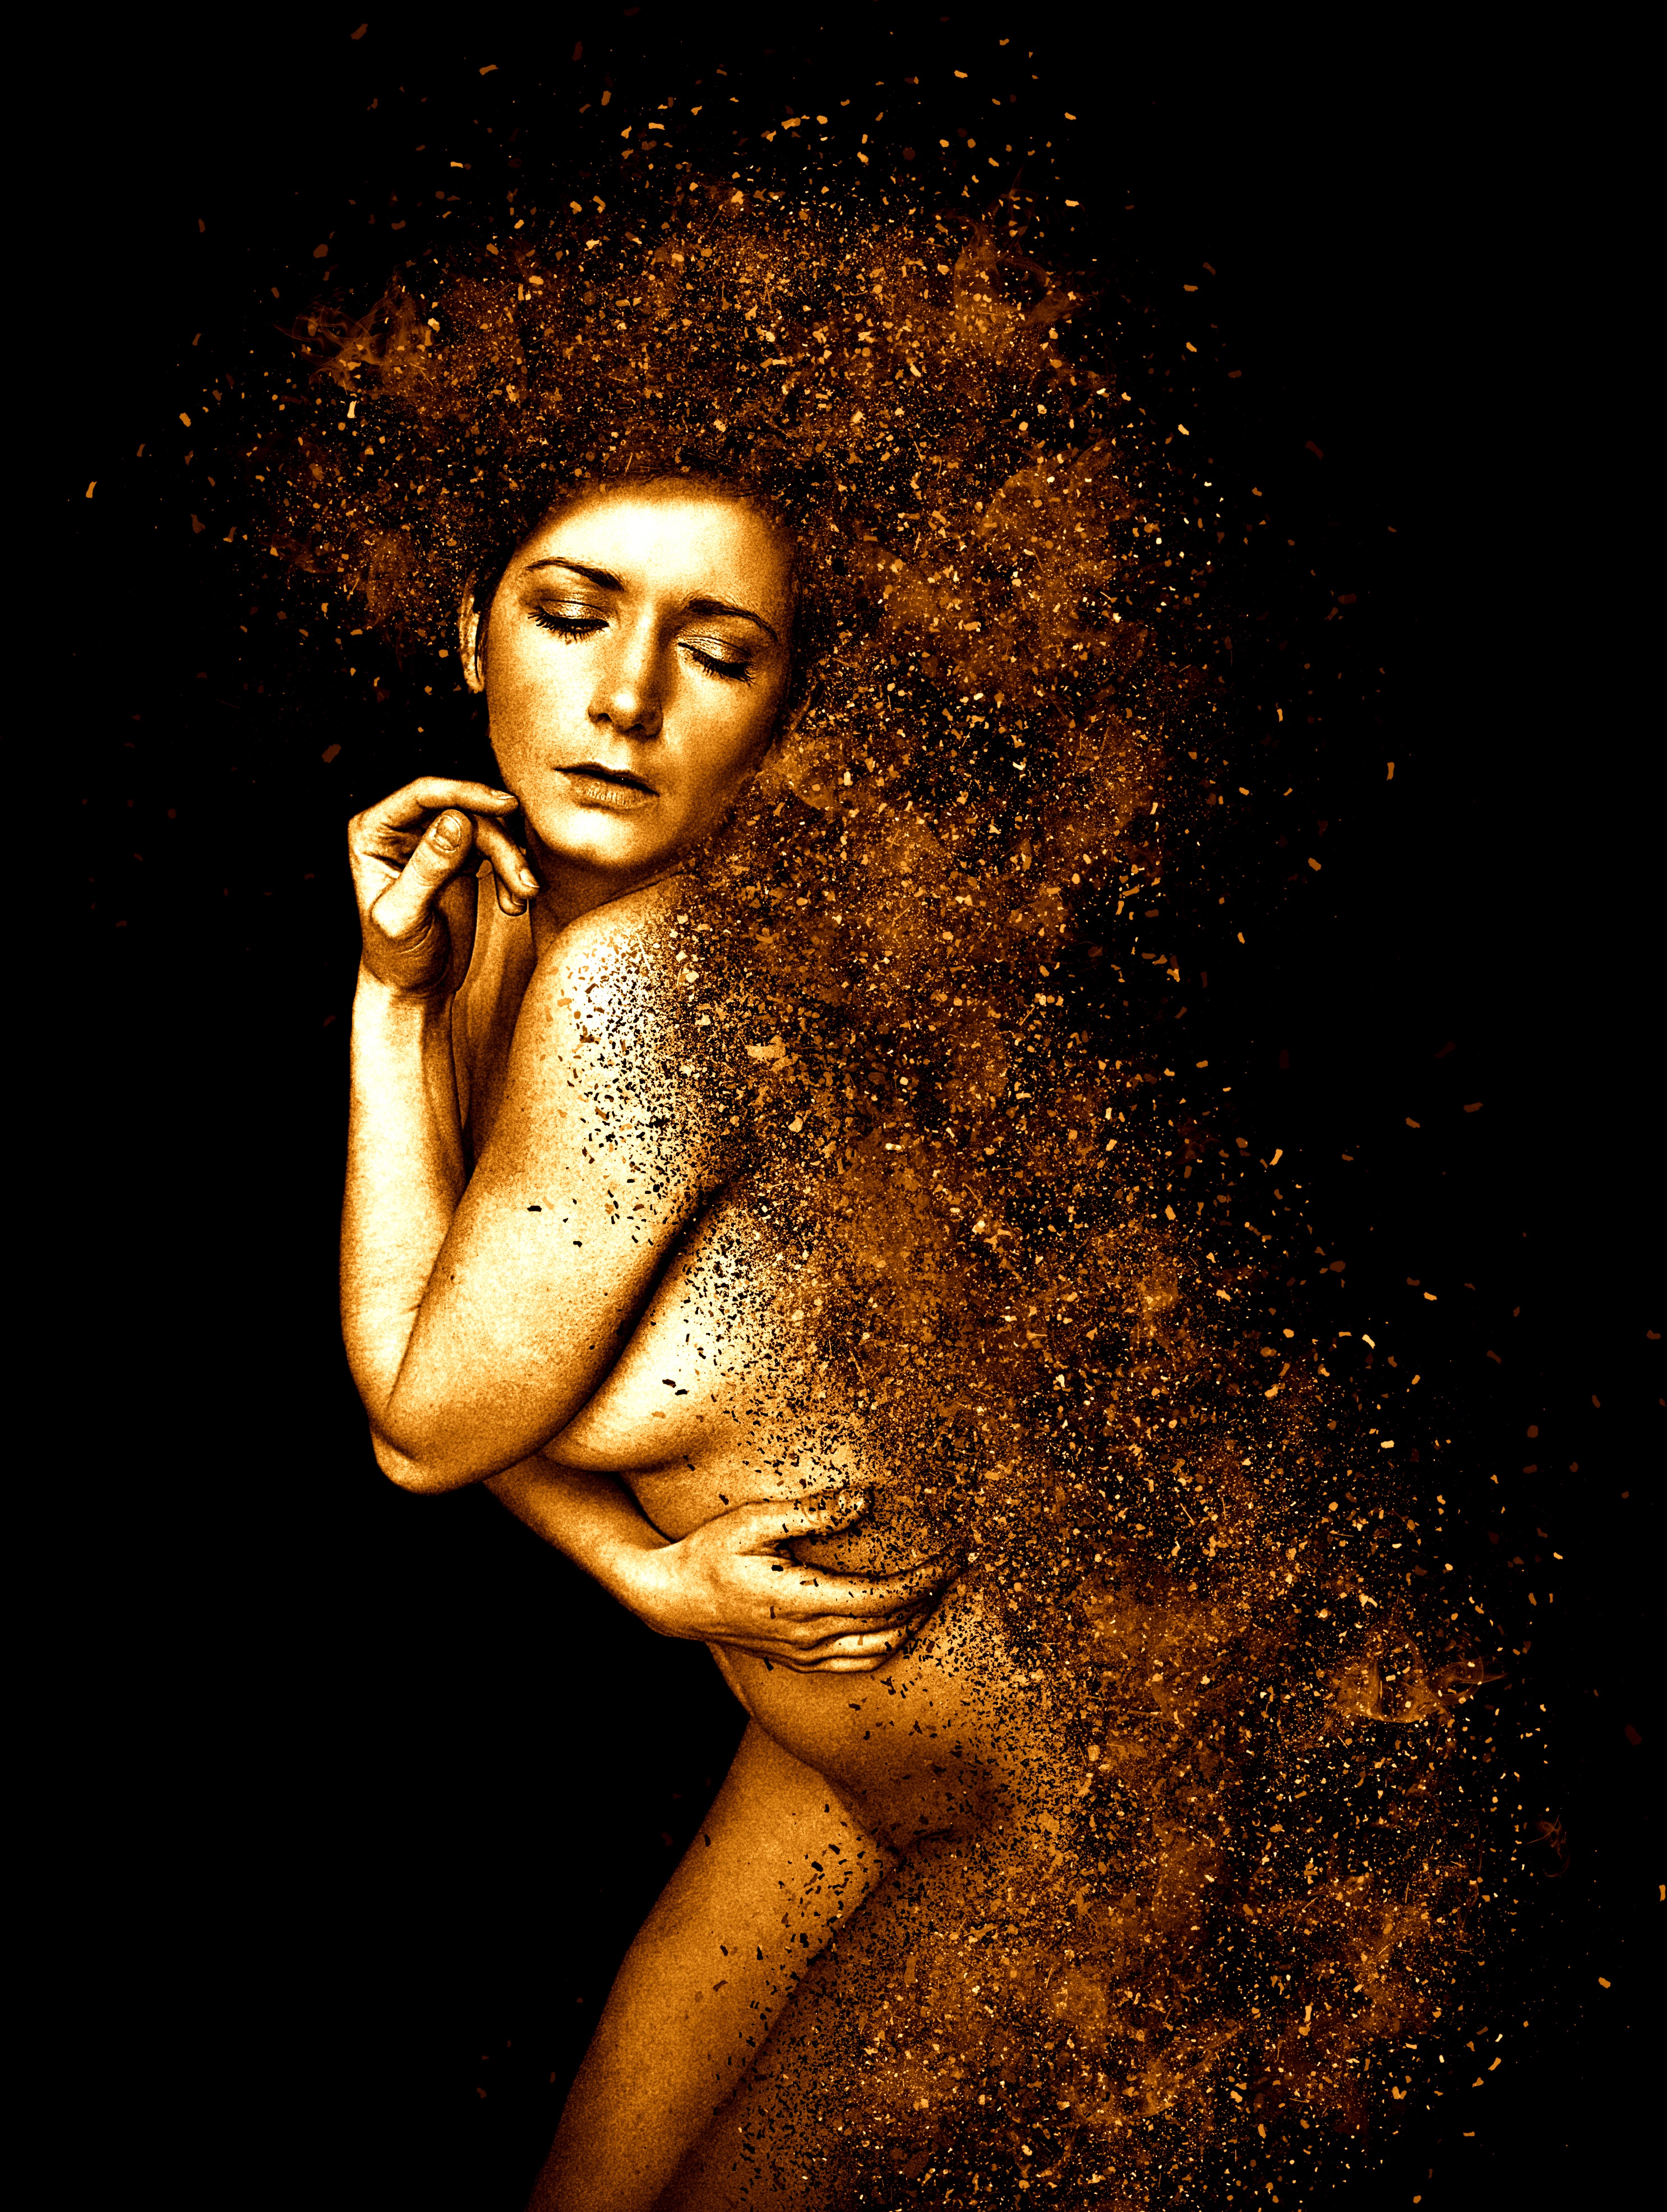
silhouette, woman, female, dance, portrait, darkness, movement, sporty, illustration, move, skin, pose, beauty, sexy, naked, body, seductive, elegance, mythology, erotic, sensual, ease, album cover